Highland Park United Methodist Church

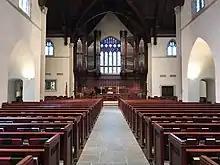
Highland Park UMC Sanctuary

The current sanctuary was designed by architect Mark Lemmon (1889–1975) and Roscoe DeWitt (1894-1975) and built in 1927. The first service in the sanctuary was held on February 6, 1927, when Umphrey Lee served as the pastor. The Great Depression came and it took 15 years to pay off the debt. When it was paid, the church building was dedicated in 1943.